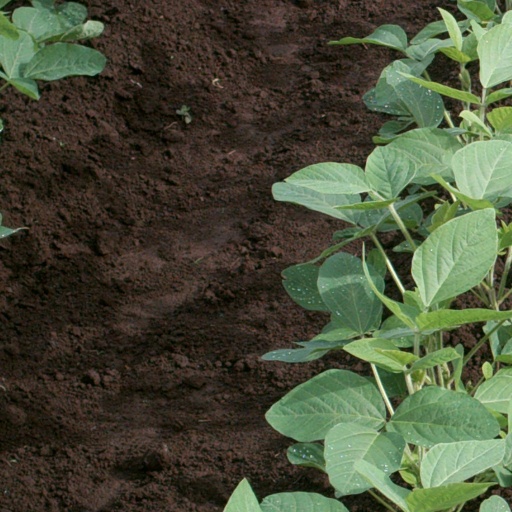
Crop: soybean